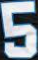
Number: 5